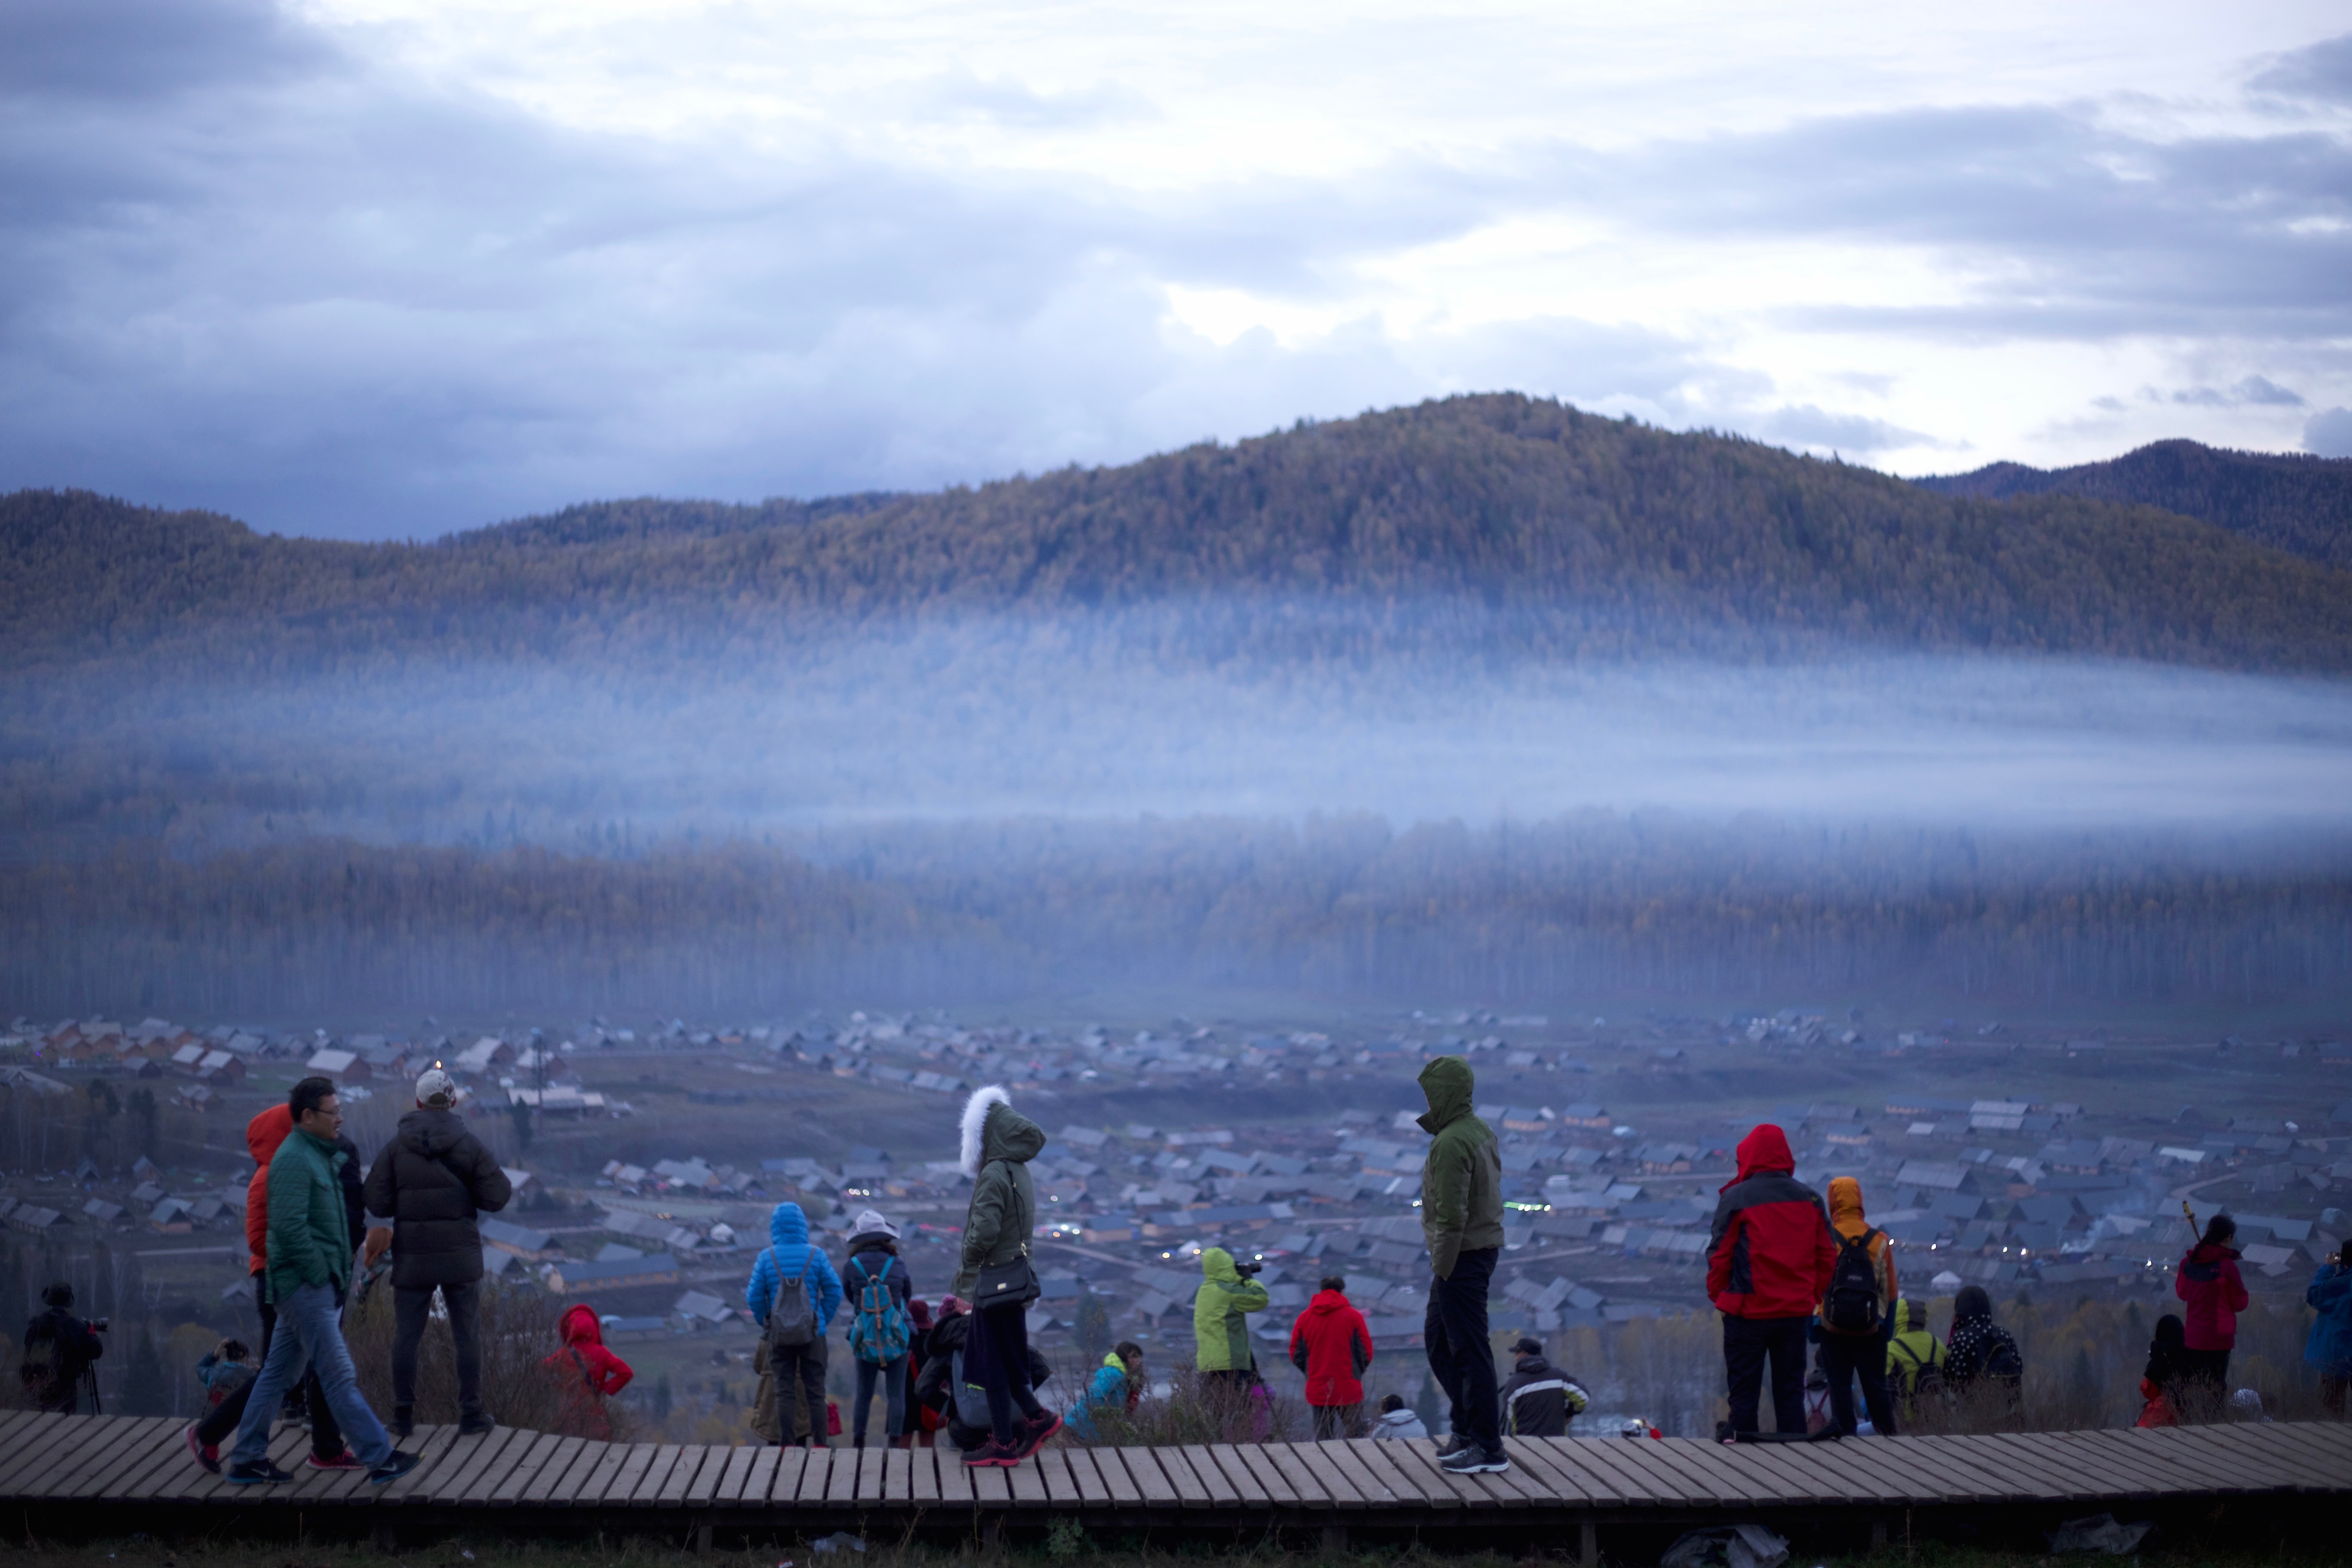
mountain, snow, winter, morning, lake, mountain range, panorama, ice, weather, atmospheric phenomenon, mountainous landforms, geological phenomenon